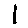
Label: 1